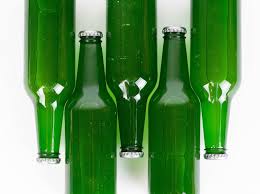
Waste category: glass